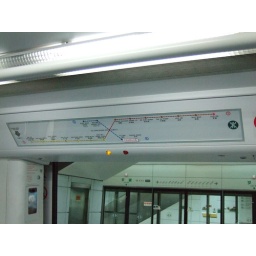
shenzhen metro signboard above train door